Bob Welch (baseball)

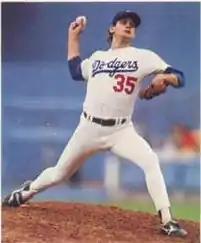

Robert Lynn Welch (November 3, 1956 – June 9, 2014) was an American professional baseball starting pitcher. He played in Major League Baseball (MLB) for the Los Angeles Dodgers (1978–87) and Oakland Athletics (1988–94). Prior to his professional career, he attended Eastern Michigan University, where he played college baseball for the Eastern Michigan Hurons baseball team. He helped lead the Hurons, coached by Ron Oestrike, to the 1976 College World Series, losing to Arizona in the Championship Game.